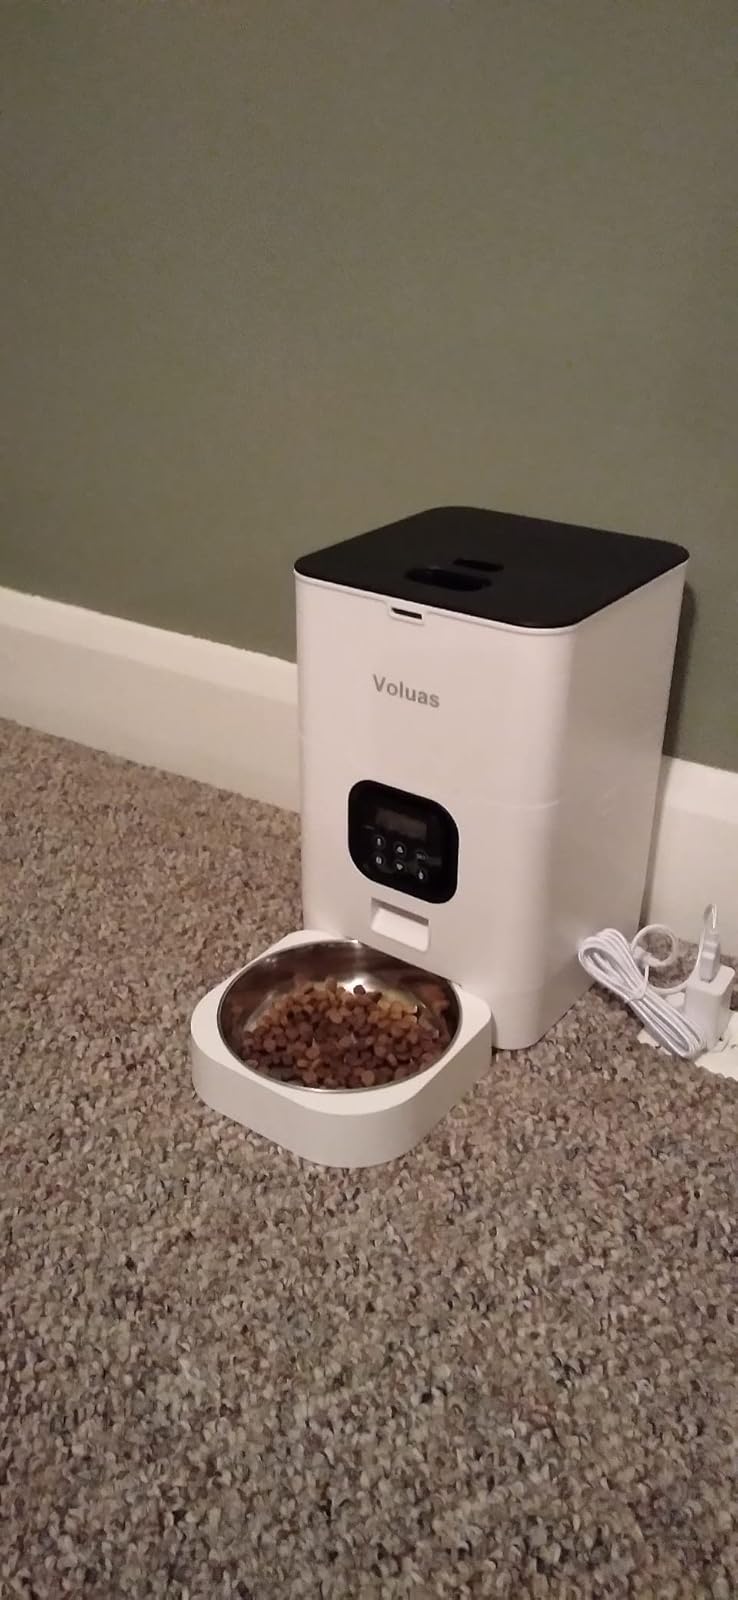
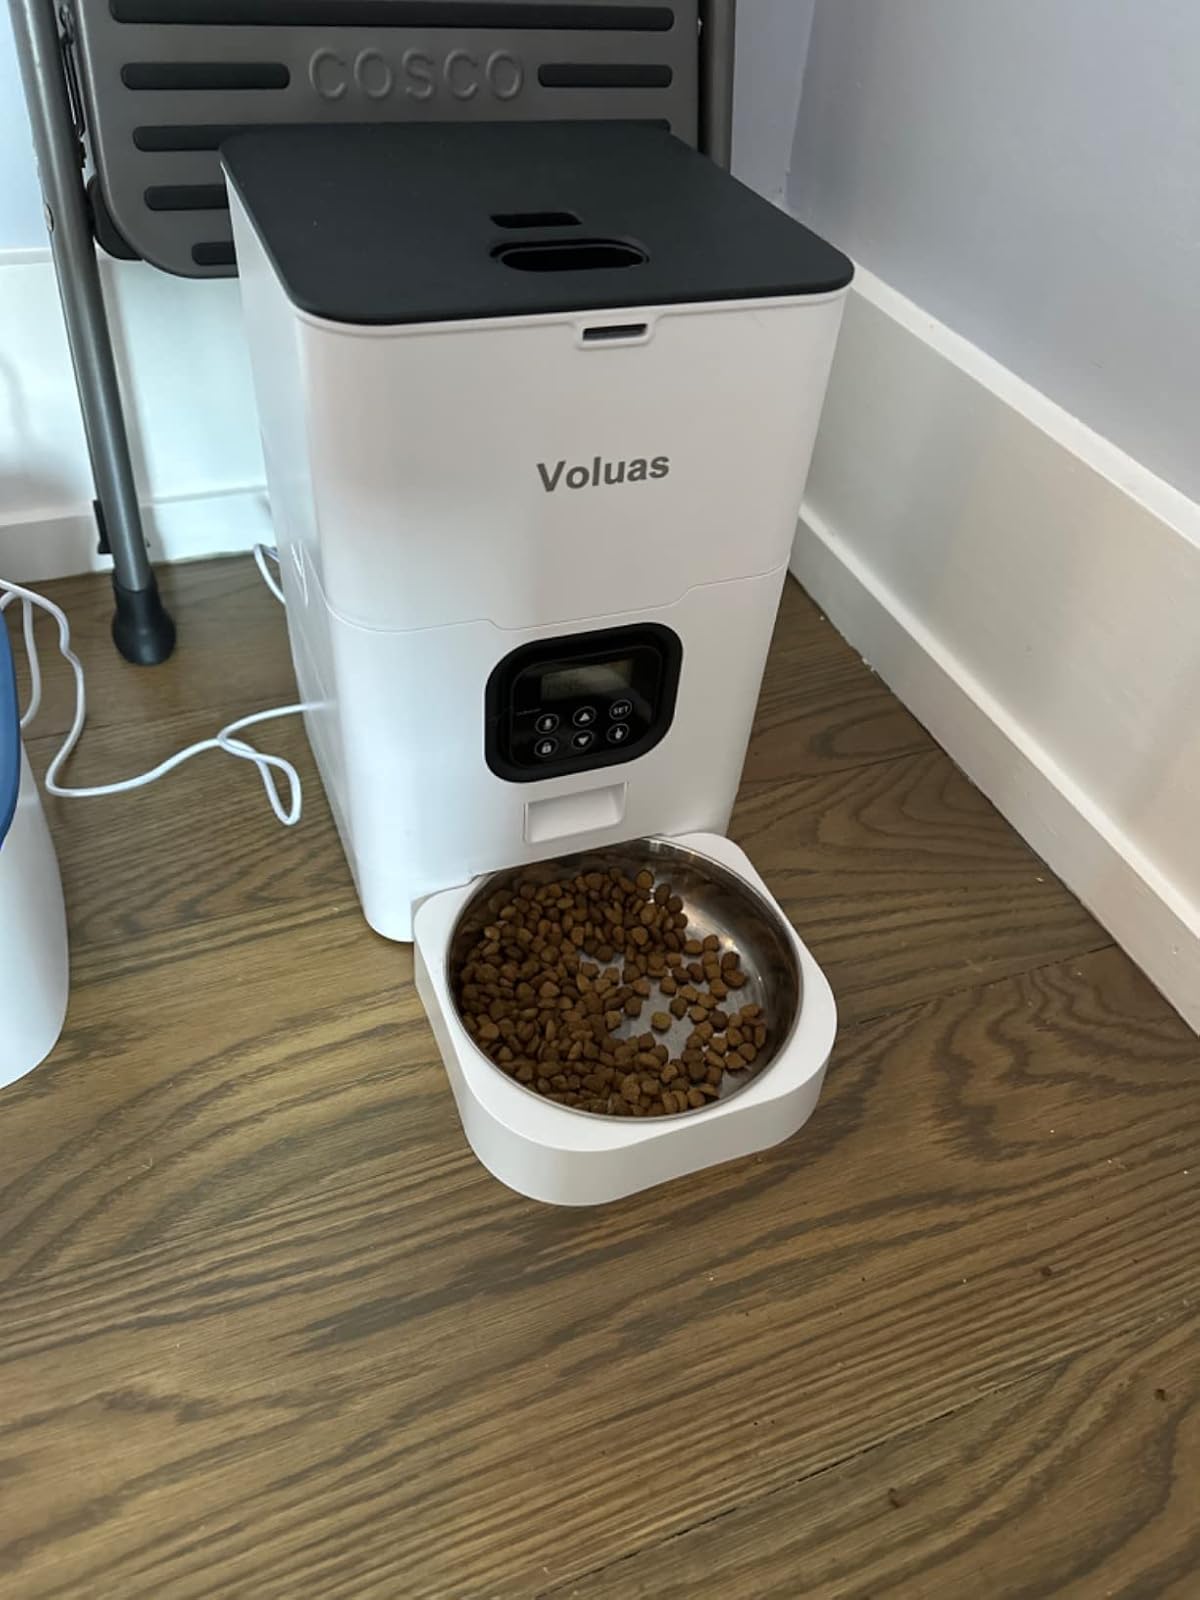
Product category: items_feeder
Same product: yes